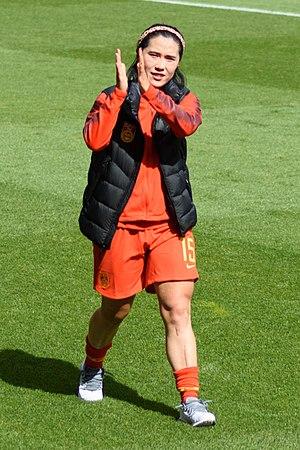
Song Duan, née le 2 août 1995, est une footballeuse chinoise qui évolue au poste d'attaquant. Elle joue dans la sélection nationale depuis 2017.